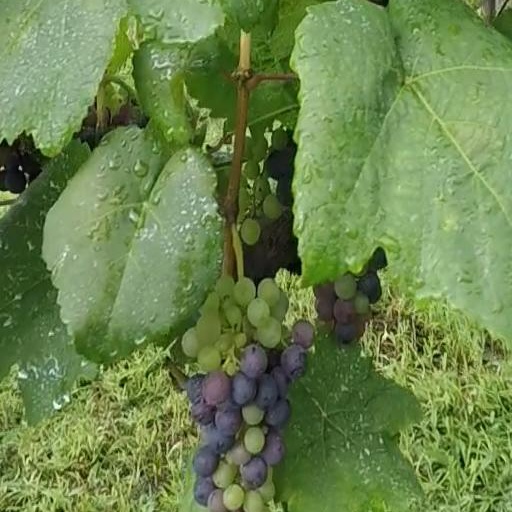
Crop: grape